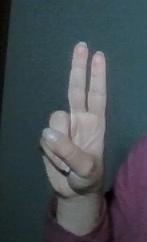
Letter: taa